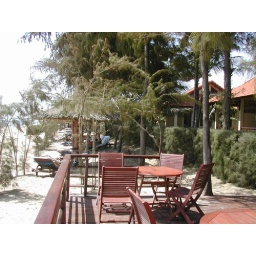
Notice the beach lounge chairs in the background and the bungalows on the right